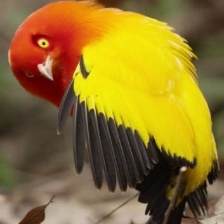
Species: FLAME BOWERBIRD
Scientific name: SERICULUS ARDENS